Jitendra Joshi

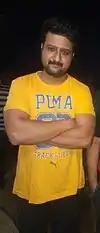
Jitendra Joshi

Joshi also wrote the popular song "Kombadi Palali", which was later remixed as "Chikni Chameli". He got his first recognition from the Zee Marathi daily soap "Ghadlay Bighadlay" where he played "Krishna". In 2011, he hosted "Marathi Paaul Padte Pudhe", a talent reality show on the "Zee Marathi". In Marathi he played title role of Sant Tukaram in "Tukaram" (film released in 2012) and a comic role in "Guldasta". Not only as a hero, but he has also appeared as Sai, a villain character in the film "Duniyadari" (2013). In 2016, he co-starred in the critically acclaimed dramedy "Ventilator", which was produced by Priyanka Chopra. His performance in the film was widely praised. In 2018, he starred in the Netflix Original Series "Sacred Games" alongside Saif Ali Khan where he played the role of constable Katekar.